List of birds of Trinidad and Tobago

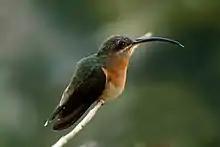
Rufous-breasted hermit, Tobago

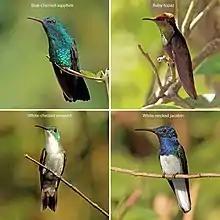
Four hummingbirds

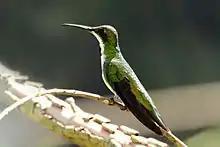
Black-throated mango, Tobago

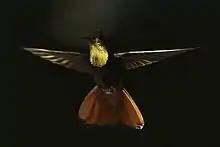
Ruby-topaz hummingbird, Tobago

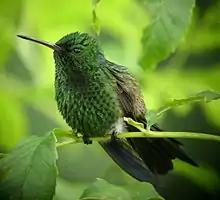
Copper-rumped hummingbird, Trinidad

Hummingbirds are small birds capable of hovering in mid-air due to the rapid flapping of their wings. They are the only birds that can fly backwards.